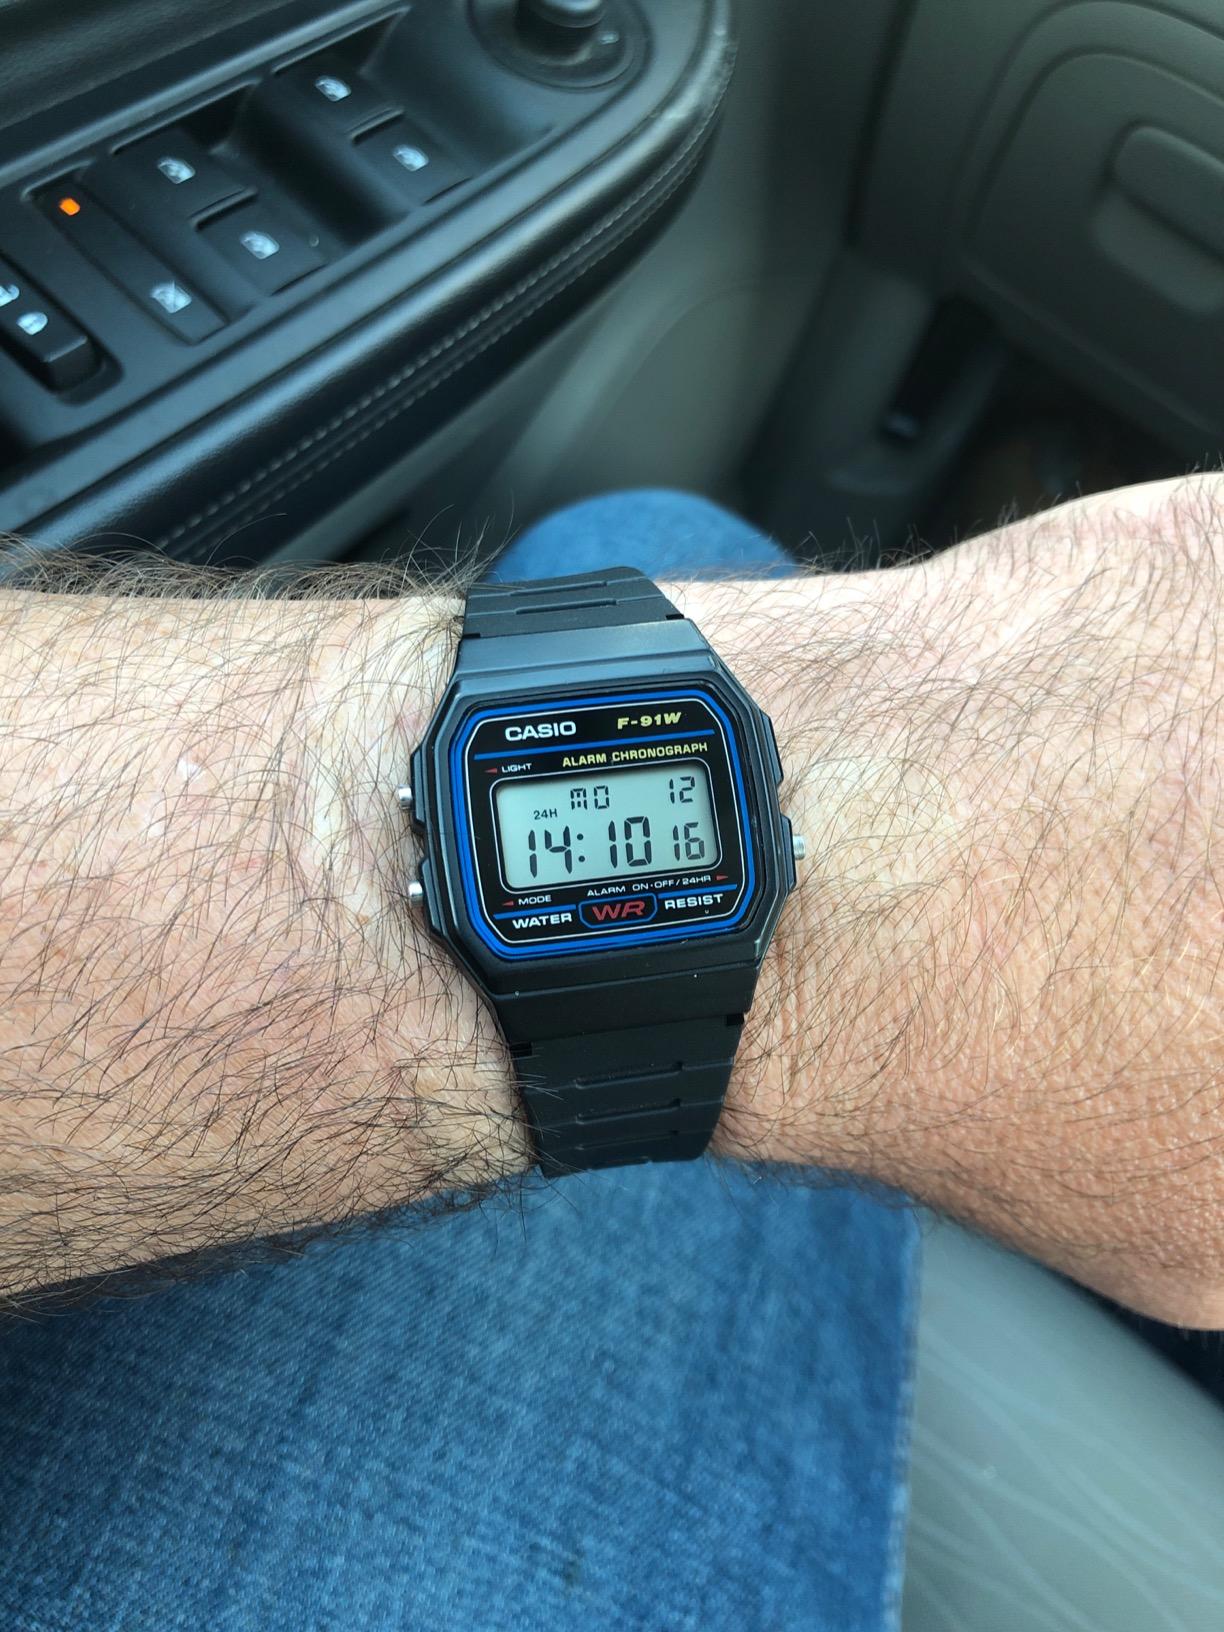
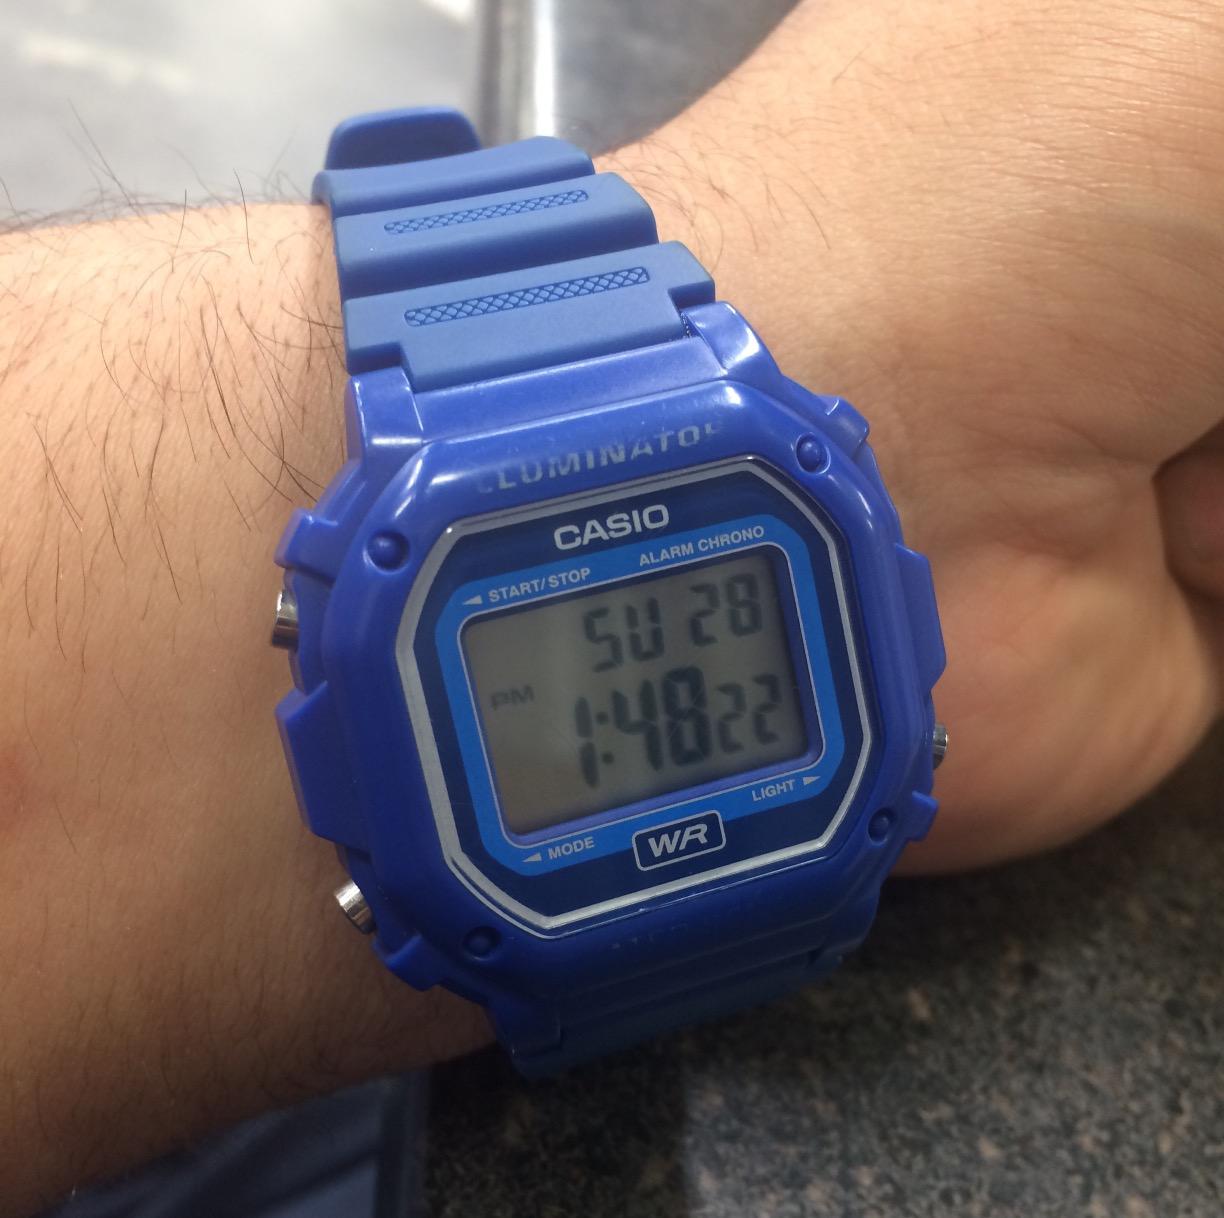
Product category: accessories_watch
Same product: no